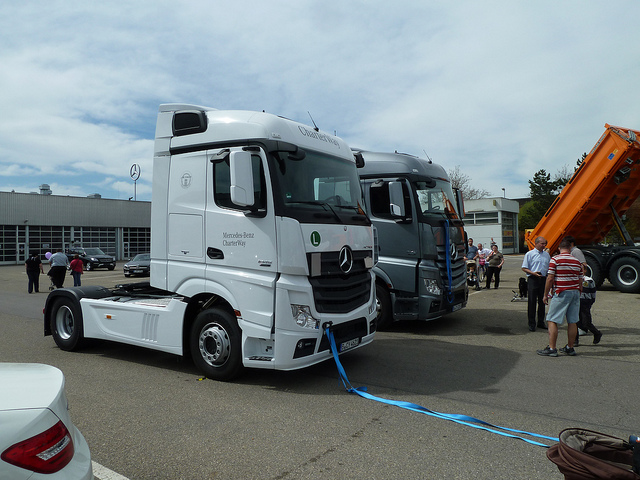
The cabin of an 18 wheeler truck has a blue line coming off the front.

A hose attached to the front of a semi-truck cab

Two trucks next to an orange dump truck bed.